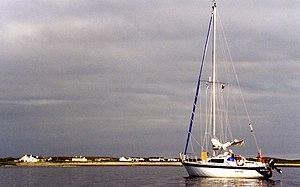
Elly Bay.Un ancrage balayé par les vents, à l'abri de la plate péninsule de Belmullet.
Erris est une baronnie au nord-ouest du comté de Mayo en Irlande, de plus de 1 050 km². La majeure partie de son territoire est couvert de marais en zones montagneuses. Ses frontières nord et ouest sont formées par la mer. Belmullet et Bangor Erris sont les villes principales. Le nom d'Erris provient de la langue irlandaise 'Iar Ros' signifiant 'promontoire de l'ouest'. À l'ouest, se trouvent le sauvage Océan Atlantique et les baies de Broadhaven et Sruth Fada Conn. Encore plus à l'ouest, la baie de Blacksod. Ses côtes les plus élevées sont les péninsules de Doohoma, Mullet, Erris Head, le Dún Chiortáin et le Dún Chaocháin et Benwee Head.